Tenta, Cyprus

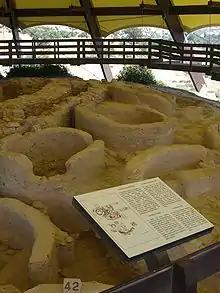
Neolithic architecture in Tenta, Cyprus

All structures discovered in Tenta are curvilinear and thus from the Aceramic Neolithic period due to neighbouring Neolithic settlements like Khirokitia exhibiting similar features. From the excavations, it was discovered that public buildings were constructed at the summit of Tenta's natural hill, "first in stone and mudbrick, then entirely in mudbrick and finally entirely in stone." Furthermore, homes at the site were unearthed to find that the stone structures were built of limestone with a mixture of diabase locally accessible in the Vasilikos river. The walls of the curvilinear structures stood to one metre or more in height and were determined to vary thickness between 25 and 60 centimetres as well as varied in colour including grey, reddish-brown, light brown, and dark brown. The floors and walls of the buildings were often made of gypsum, lime, or a combination of both as well as "coated with a thin, whitish plaster layer laid on a base of friable mud plaster". The stones of the buildings were predominately found to be laid neatly in parallel as well as had within them platforms, benches and seats. The flat as well as domed roofs of the buildings in Tenta were constructed from branches, reeds, and rammed earth and the surfaces of the walls of the buildings were often intricately decorated such as a "painting depicting two human figures with upraised hands." Furthermore, approximately 40 to 45 structures were excavated in total, and it was estimated that the population in Tenta never exceeded 150 people based on the size and shape of the structures.